Stephen Decatur

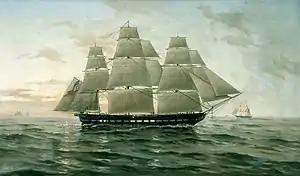

On March 8, 1806, Decatur married Susan Wheeler, the daughter of Luke Wheeler, the mayor of Norfolk, Virginia. She was well known for her beauty and intelligence among Norfolk and Washington society. They had met at a dinner and ball held by the mayor for a Tunisian ambassador who was in the United States negotiating peace terms for his country's recent defeat at Tunis under the silent guns of John Rodgers and Decatur. Before marrying Susan, Decatur had already vowed to serve in the U.S. Navy and maintained that to abandon his service to his country for personal reasons would make him unworthy of her hand. Susan was once pursued by Vice President Aaron Burr and Jérôme Bonaparte, brother to Napoleon, both of whom she turned down. For several months after their marriage the couple resided with Susan's parents in Norfolk, after which Stephen received orders sending him to Newport to supervise the building of gunboats. The couple never had children during their fourteen years of marriage.